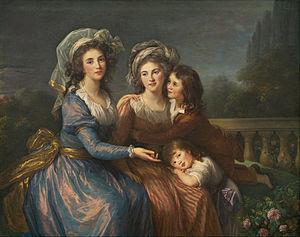
Alexandre-Frédéric-Jacques Masson, marquis de Pezay, né le 27 avril 1741 à Versailles et mort le 6 décembre 1777 au château de Pezay, est un militaire, courtisan et homme de lettres français.
La famille de Rochechouart de Mortemart est la branche cadette de la maison de Rochechouart, famille et branche subsistantes de la noblesse française. Les seigneurs de Mortemart accèdèrent au titre de duc et pair de France par lettres patentes du roi Louis XIV en 1663.